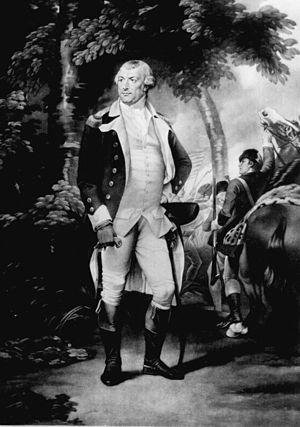
Jethro Sumner est général américain qui sert dans la Continental Army lors de la guerre d'indépendance des États-Unis. Sumner participe à son premier conflit lors de la guerre de la Conquête comme membre des forces provinciales de l'état de Virginie. Après la fin de ce conflit, il déménage dans le comté de Bute en Caroline du Nord, où il acquiert une importante superficie de terre et exploite une taverne. Il sert ensuite comme shérif du comté de Bute, mais avec l'arrivée de la Révolution américaine, il devient un hardent patriote, et se fait élire au Congrès provincial de Caroline du Nord.